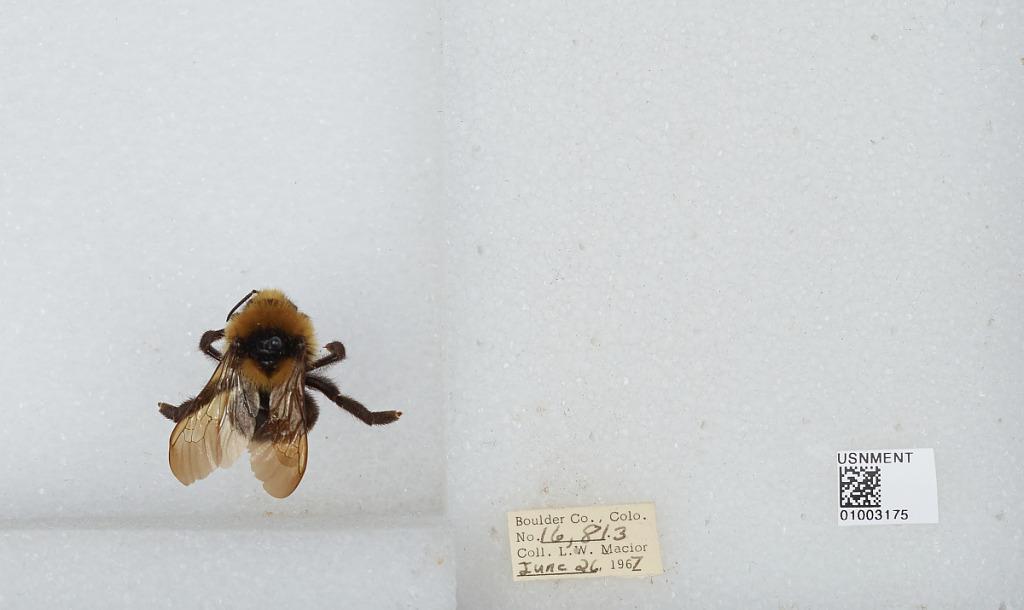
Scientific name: Bombus (Psithyrus) insularis (Smith)
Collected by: L. Macior
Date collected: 1967-6-26
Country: United States
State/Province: Colorado
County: Boulder
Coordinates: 40.015, -105.27